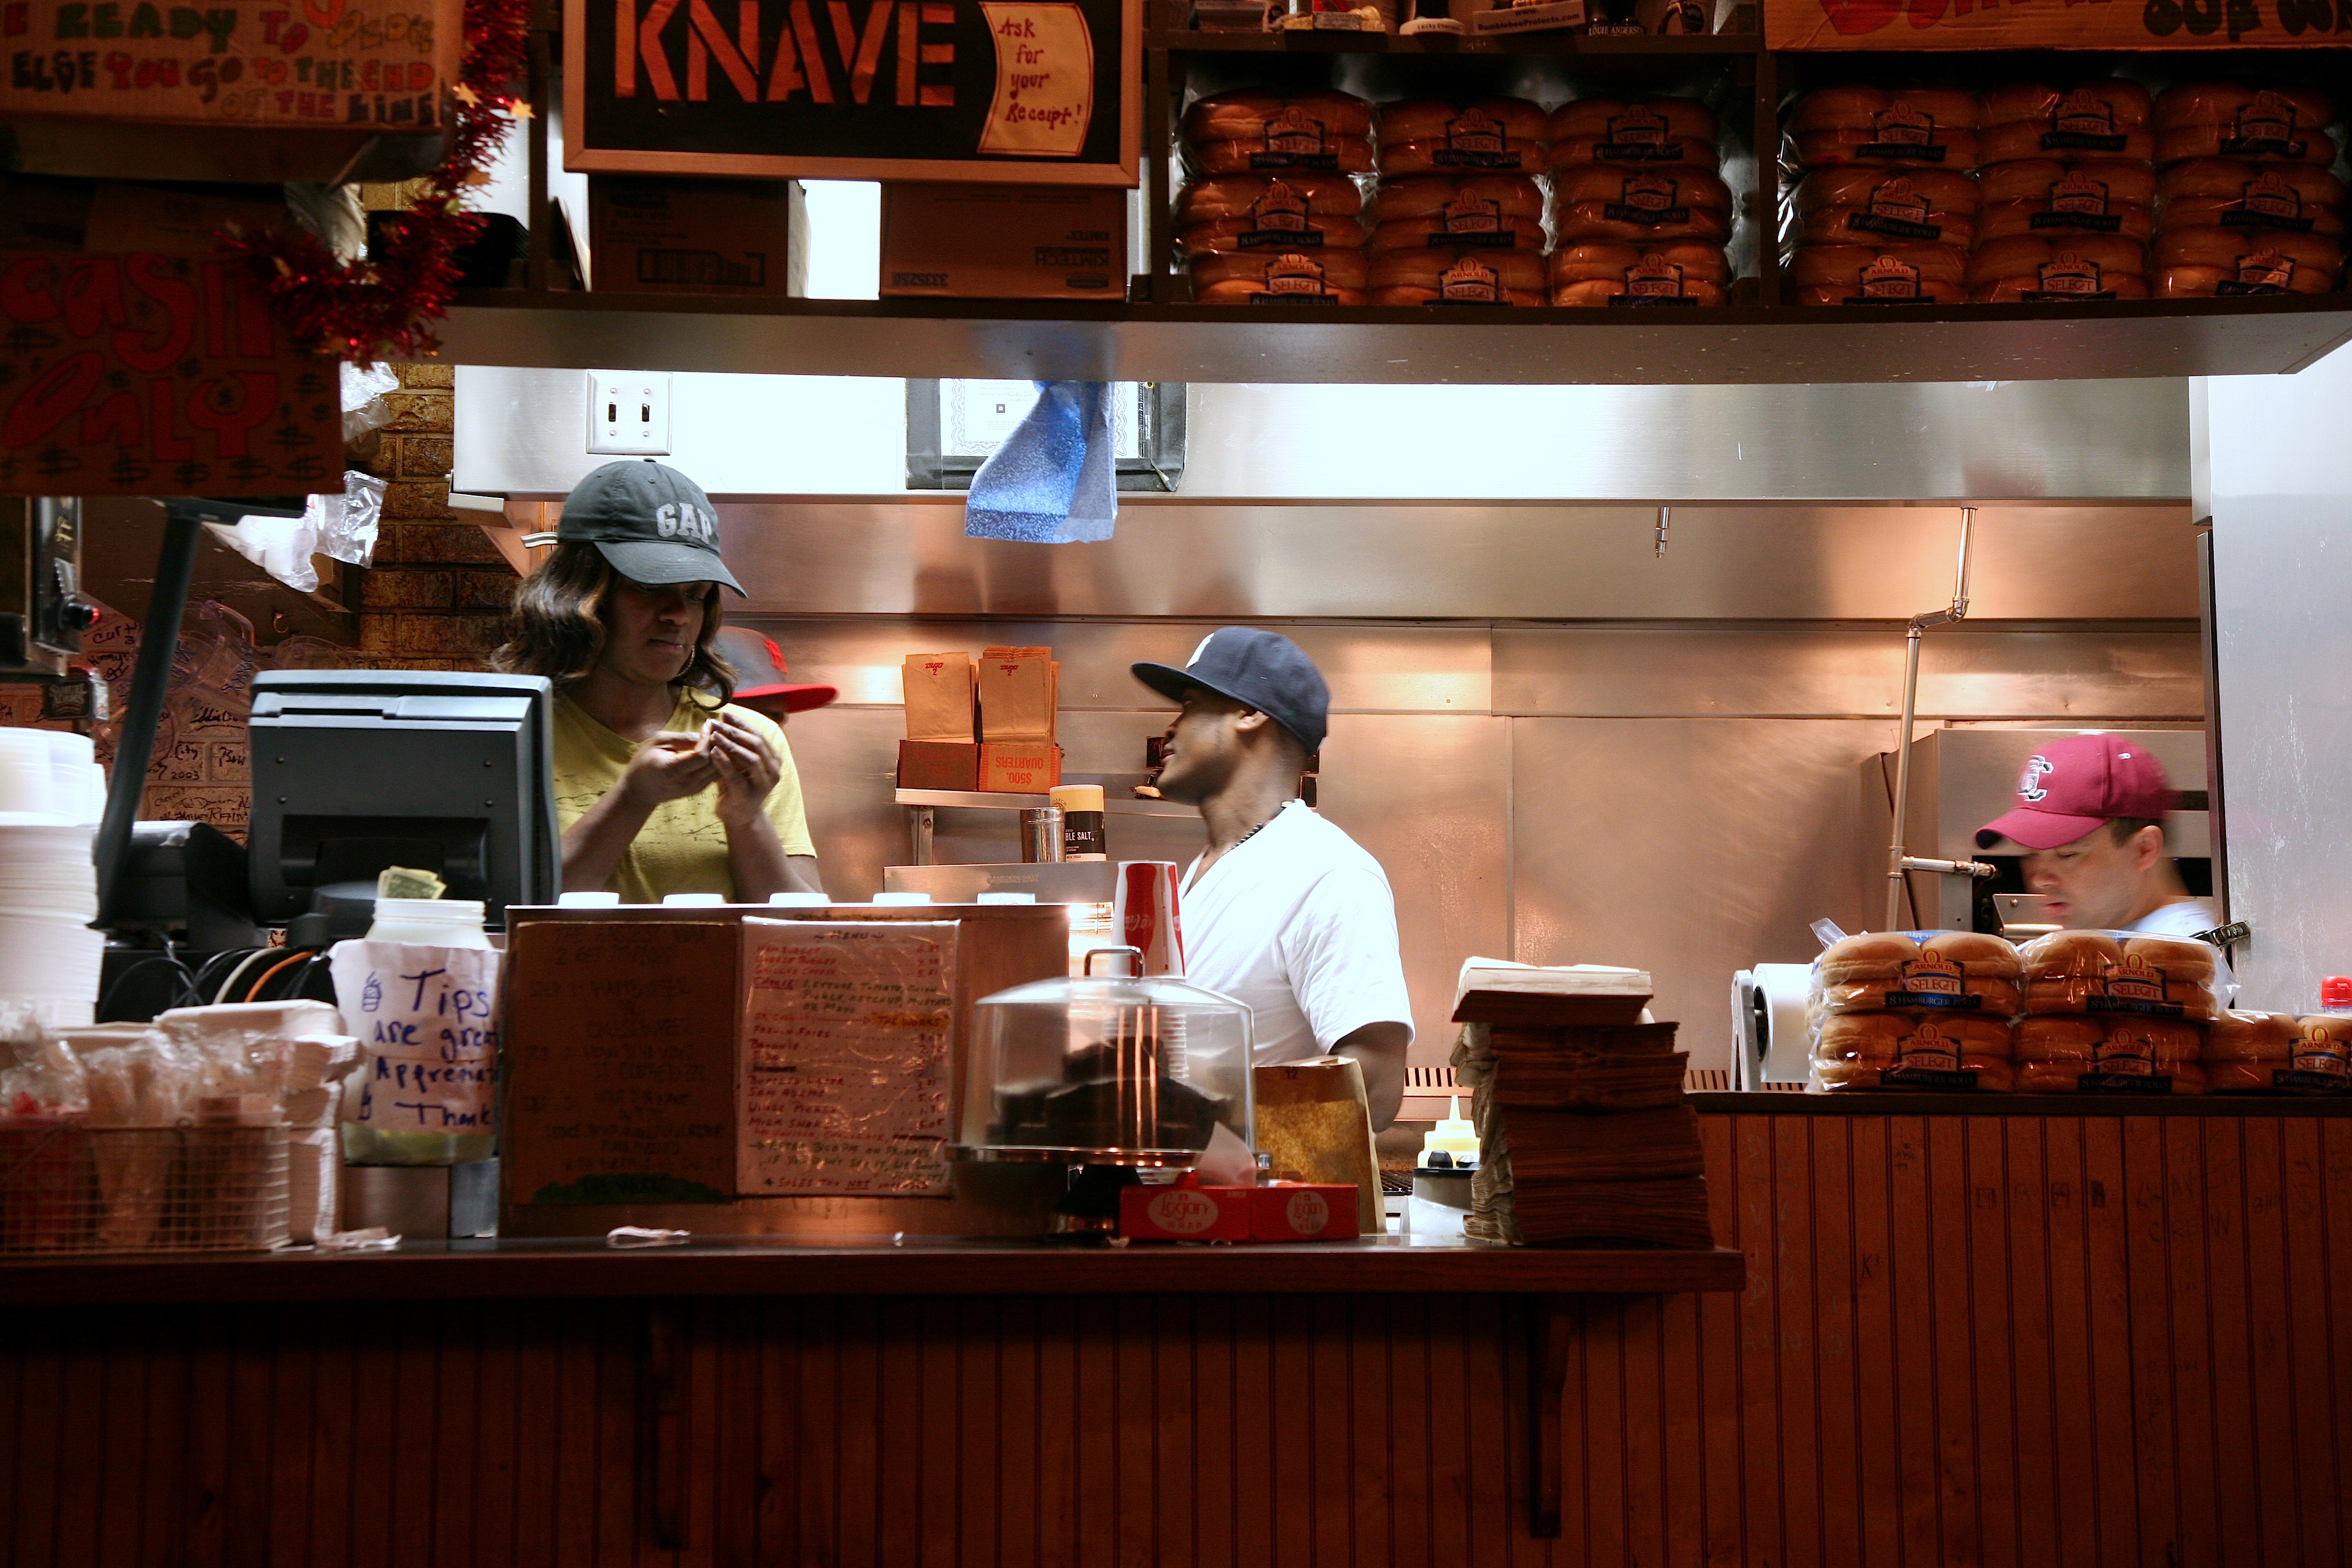
restaurant, manhattan, bar, meal, food, nyc, hamburger, burger, fastfood, newyork, coffeehouse, newyorkcity, ny, midtown, midtownwest, burgerjoint, parkermeridien, parkermeridienhotel, sense